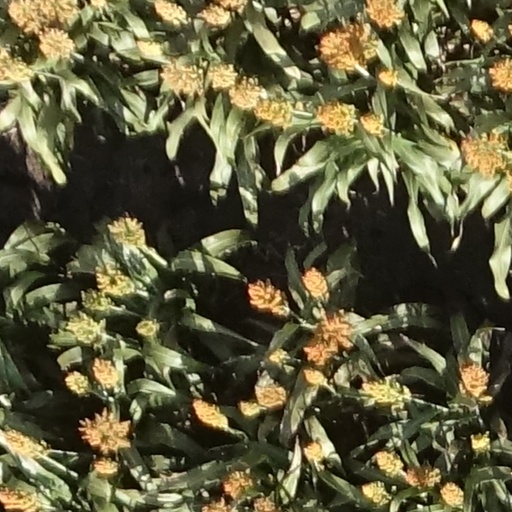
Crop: sorghum